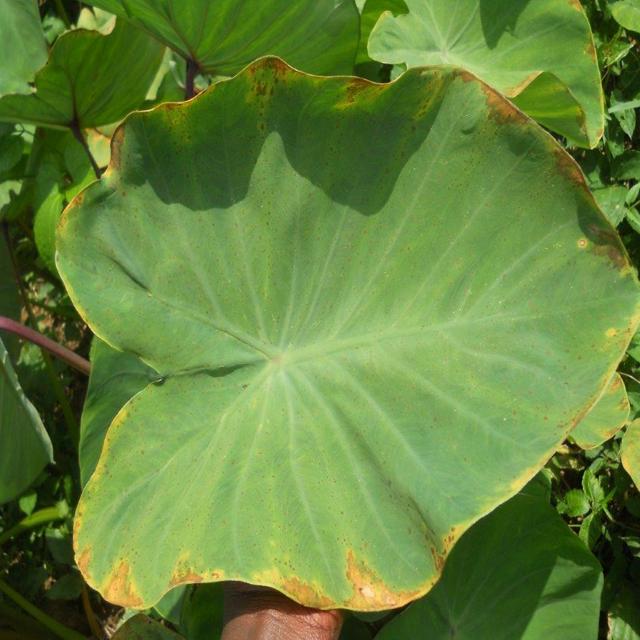
Label: Early_Blight